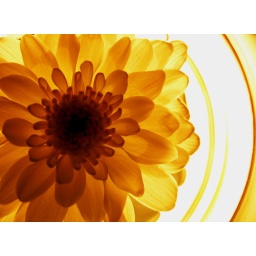
It's put in a glass of water and illuminated from the bottom. See it in a restaurant in Toronto - Ontario